Houk Manufacturing Company

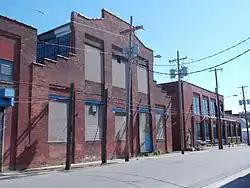
Houk Manufacturing Co., May 2014

Houk Manufacturing Company, also known as Houk Wire Wheel Corporation, is a historic factory complex located at Buffalo in Erie County, New York. It consists of one- and two-story, brick factory buildings in a complex built in stages between 1910 and 1930. The original L-shaped complex built in 1910 consists of the two-story office building with an Ionic order portico, one-story machine shop, one-story warehouse, and one-story forge shop.